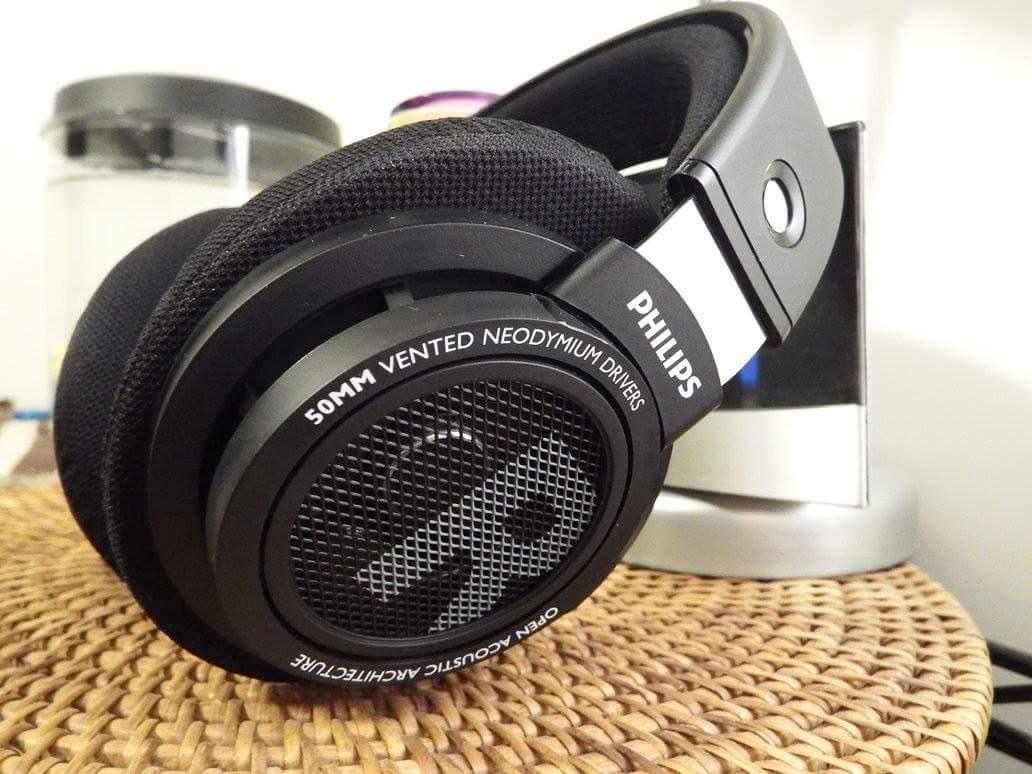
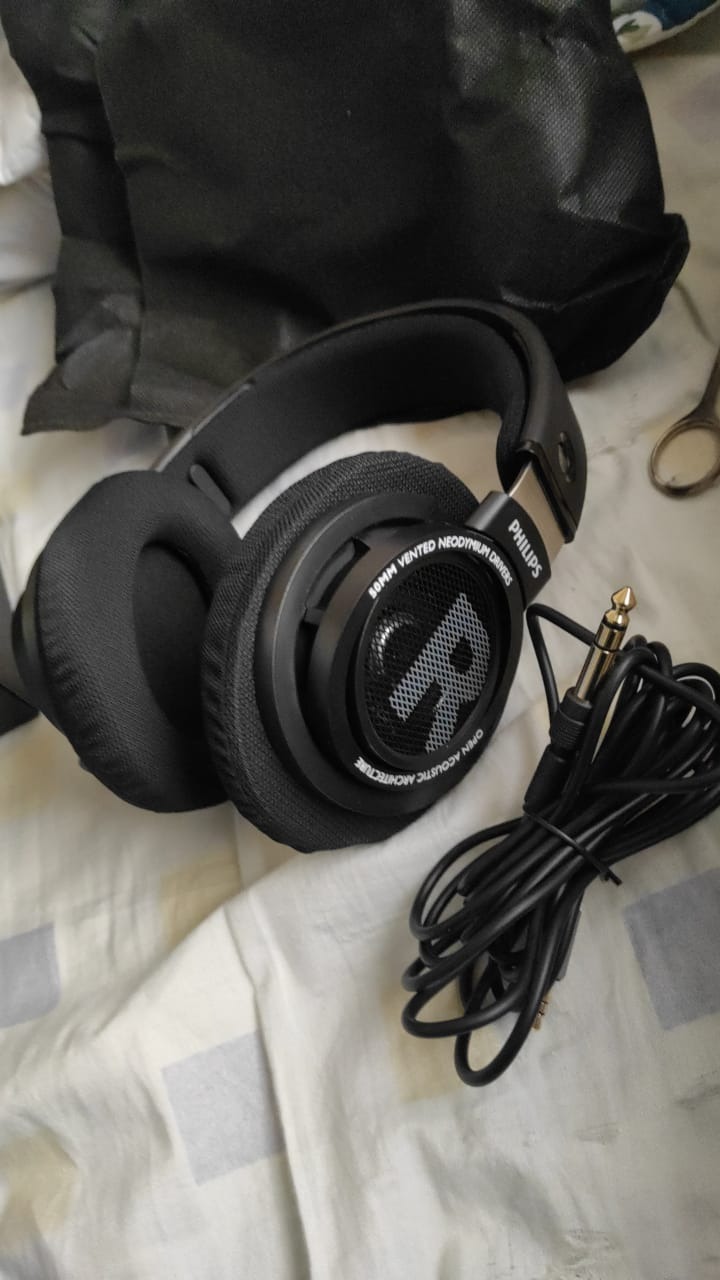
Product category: headphones
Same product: yes